Answer in natural language. How many Doorways are visible in the scene? Choose between the following options: 4, 2, 1, 3 or 0
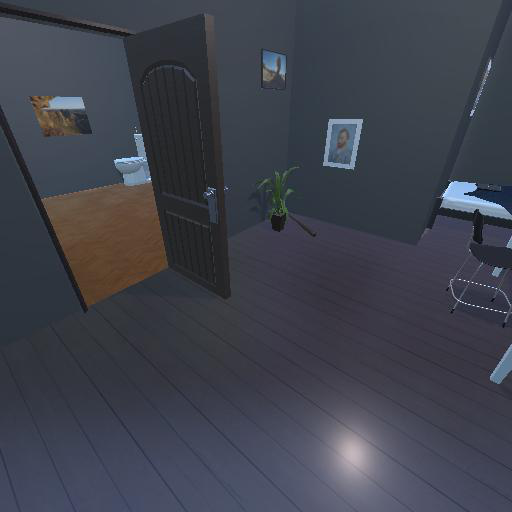
<answer>1</answer>